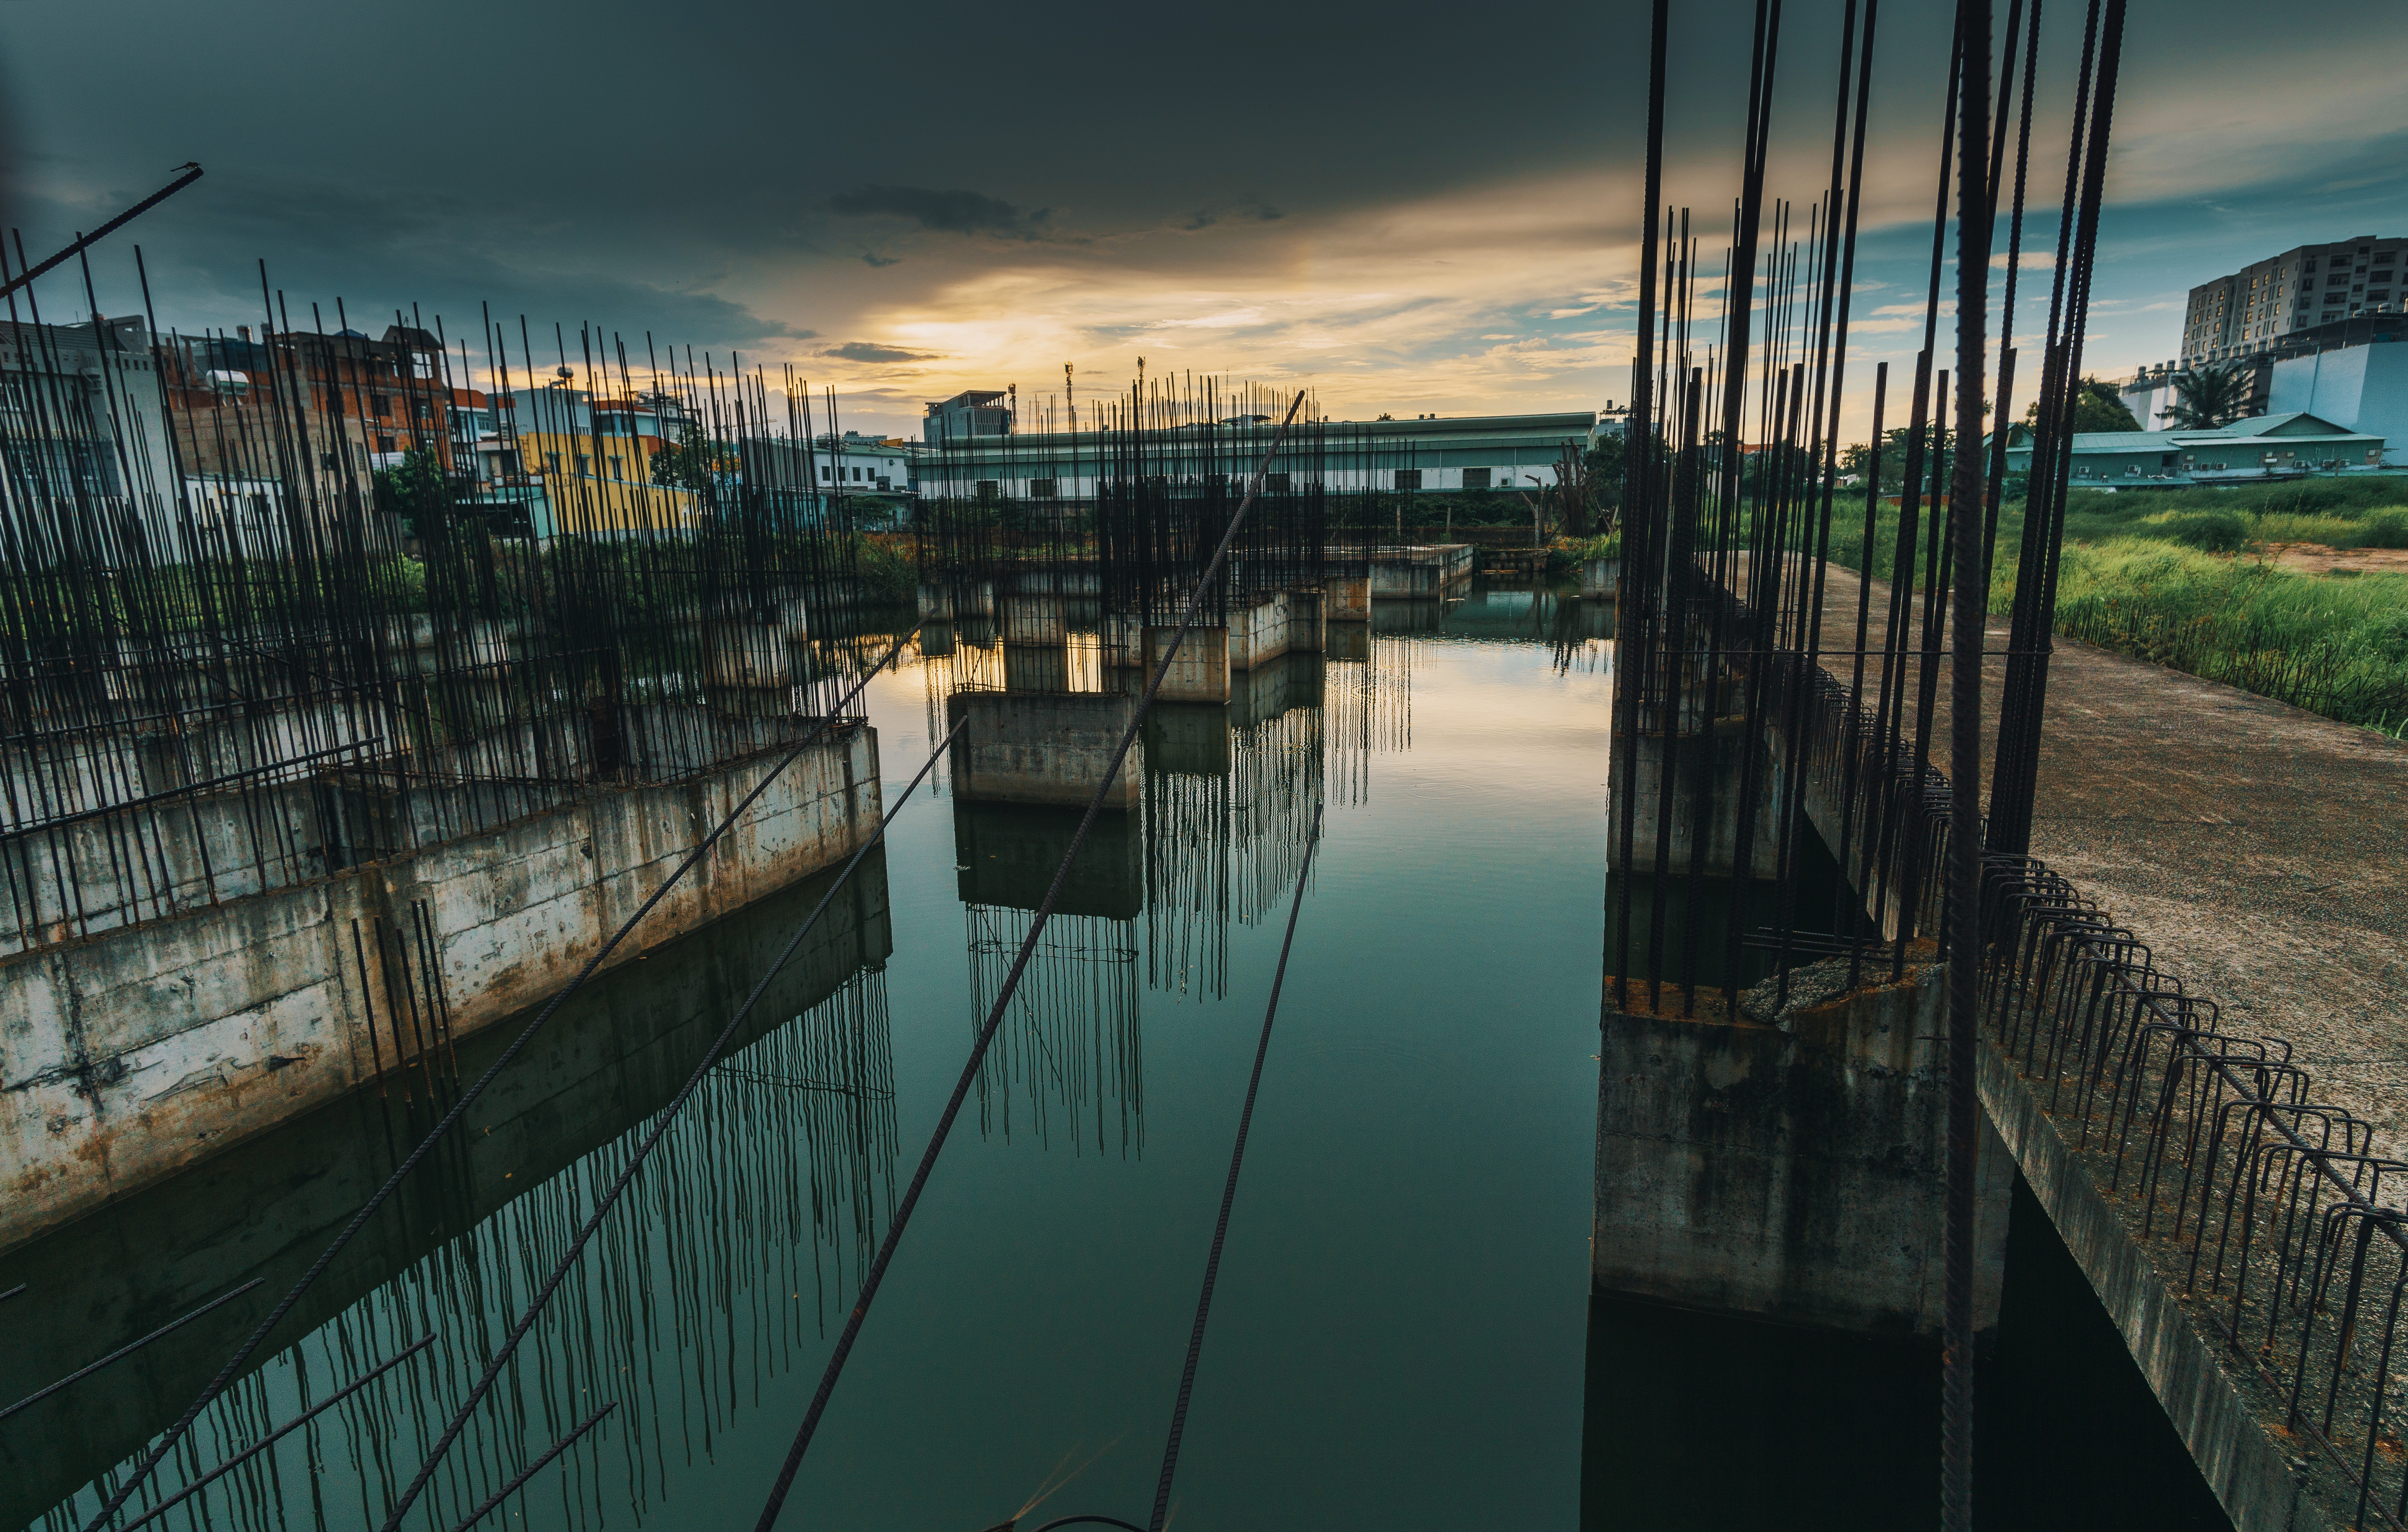
sky, water, waterway, reflection, canal, architecture, urban area, cloud, morning, river, evening, channel, city, dusk, bridge, landscape, night, sunset, nonbuilding structure, house, vehicle, building